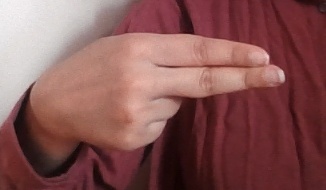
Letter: ain